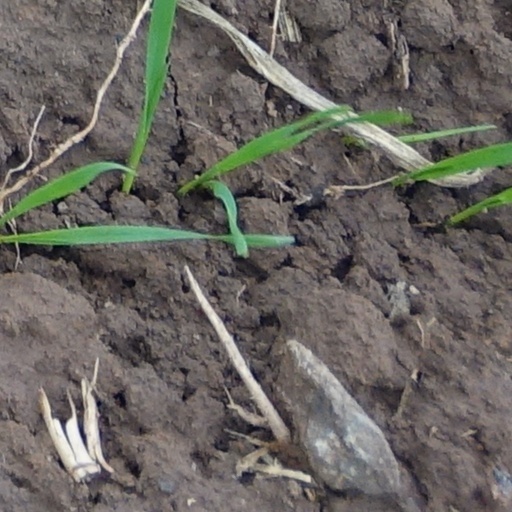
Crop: wheat